Grahamona

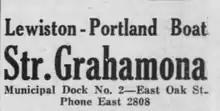
Advertisement for Portland-Lewiston service by Grahamona, June 17, 1919.

For many years the Yellow Stack Line provide transportation for hops pickers seeking work in the hop yards of the Willamette Valley during the early fail. "Grahamona" and "Pomona" provided transportation during the harvest seasons in 1914, 1915, and 1916. Low water levels during hops season made navigation on the river difficult.